Drumlanrig Castle

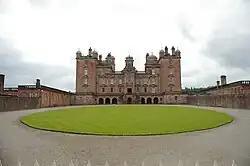
Front of Drumlanrig Castle

Drumlanrig Castle is situated on the Queensberry Estate in Dumfries and Galloway, Scotland. The category A listed castle is the Dumfriesshire home of the Duke of Buccleuch and Queensberry. As of September 2023, the castle itself is open to the public during very limited times of the year, with the surroundings, such as the stableyard and adventure playground being open nearly all year round. Walking, hiking, and cycling routes are open all year long, unless officially closed due to unforeseen circumstances, such as in 2021 due damage inflicted by Storm Arwen.